Girdwood Airport

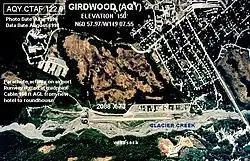
Looking across the apron towards runway 2/20

Girdwood Airport is a state-owned public-use airport located three miles (5 km) northeast of the central business district of Girdwood, in Anchorage Borough, Alaska, United States.